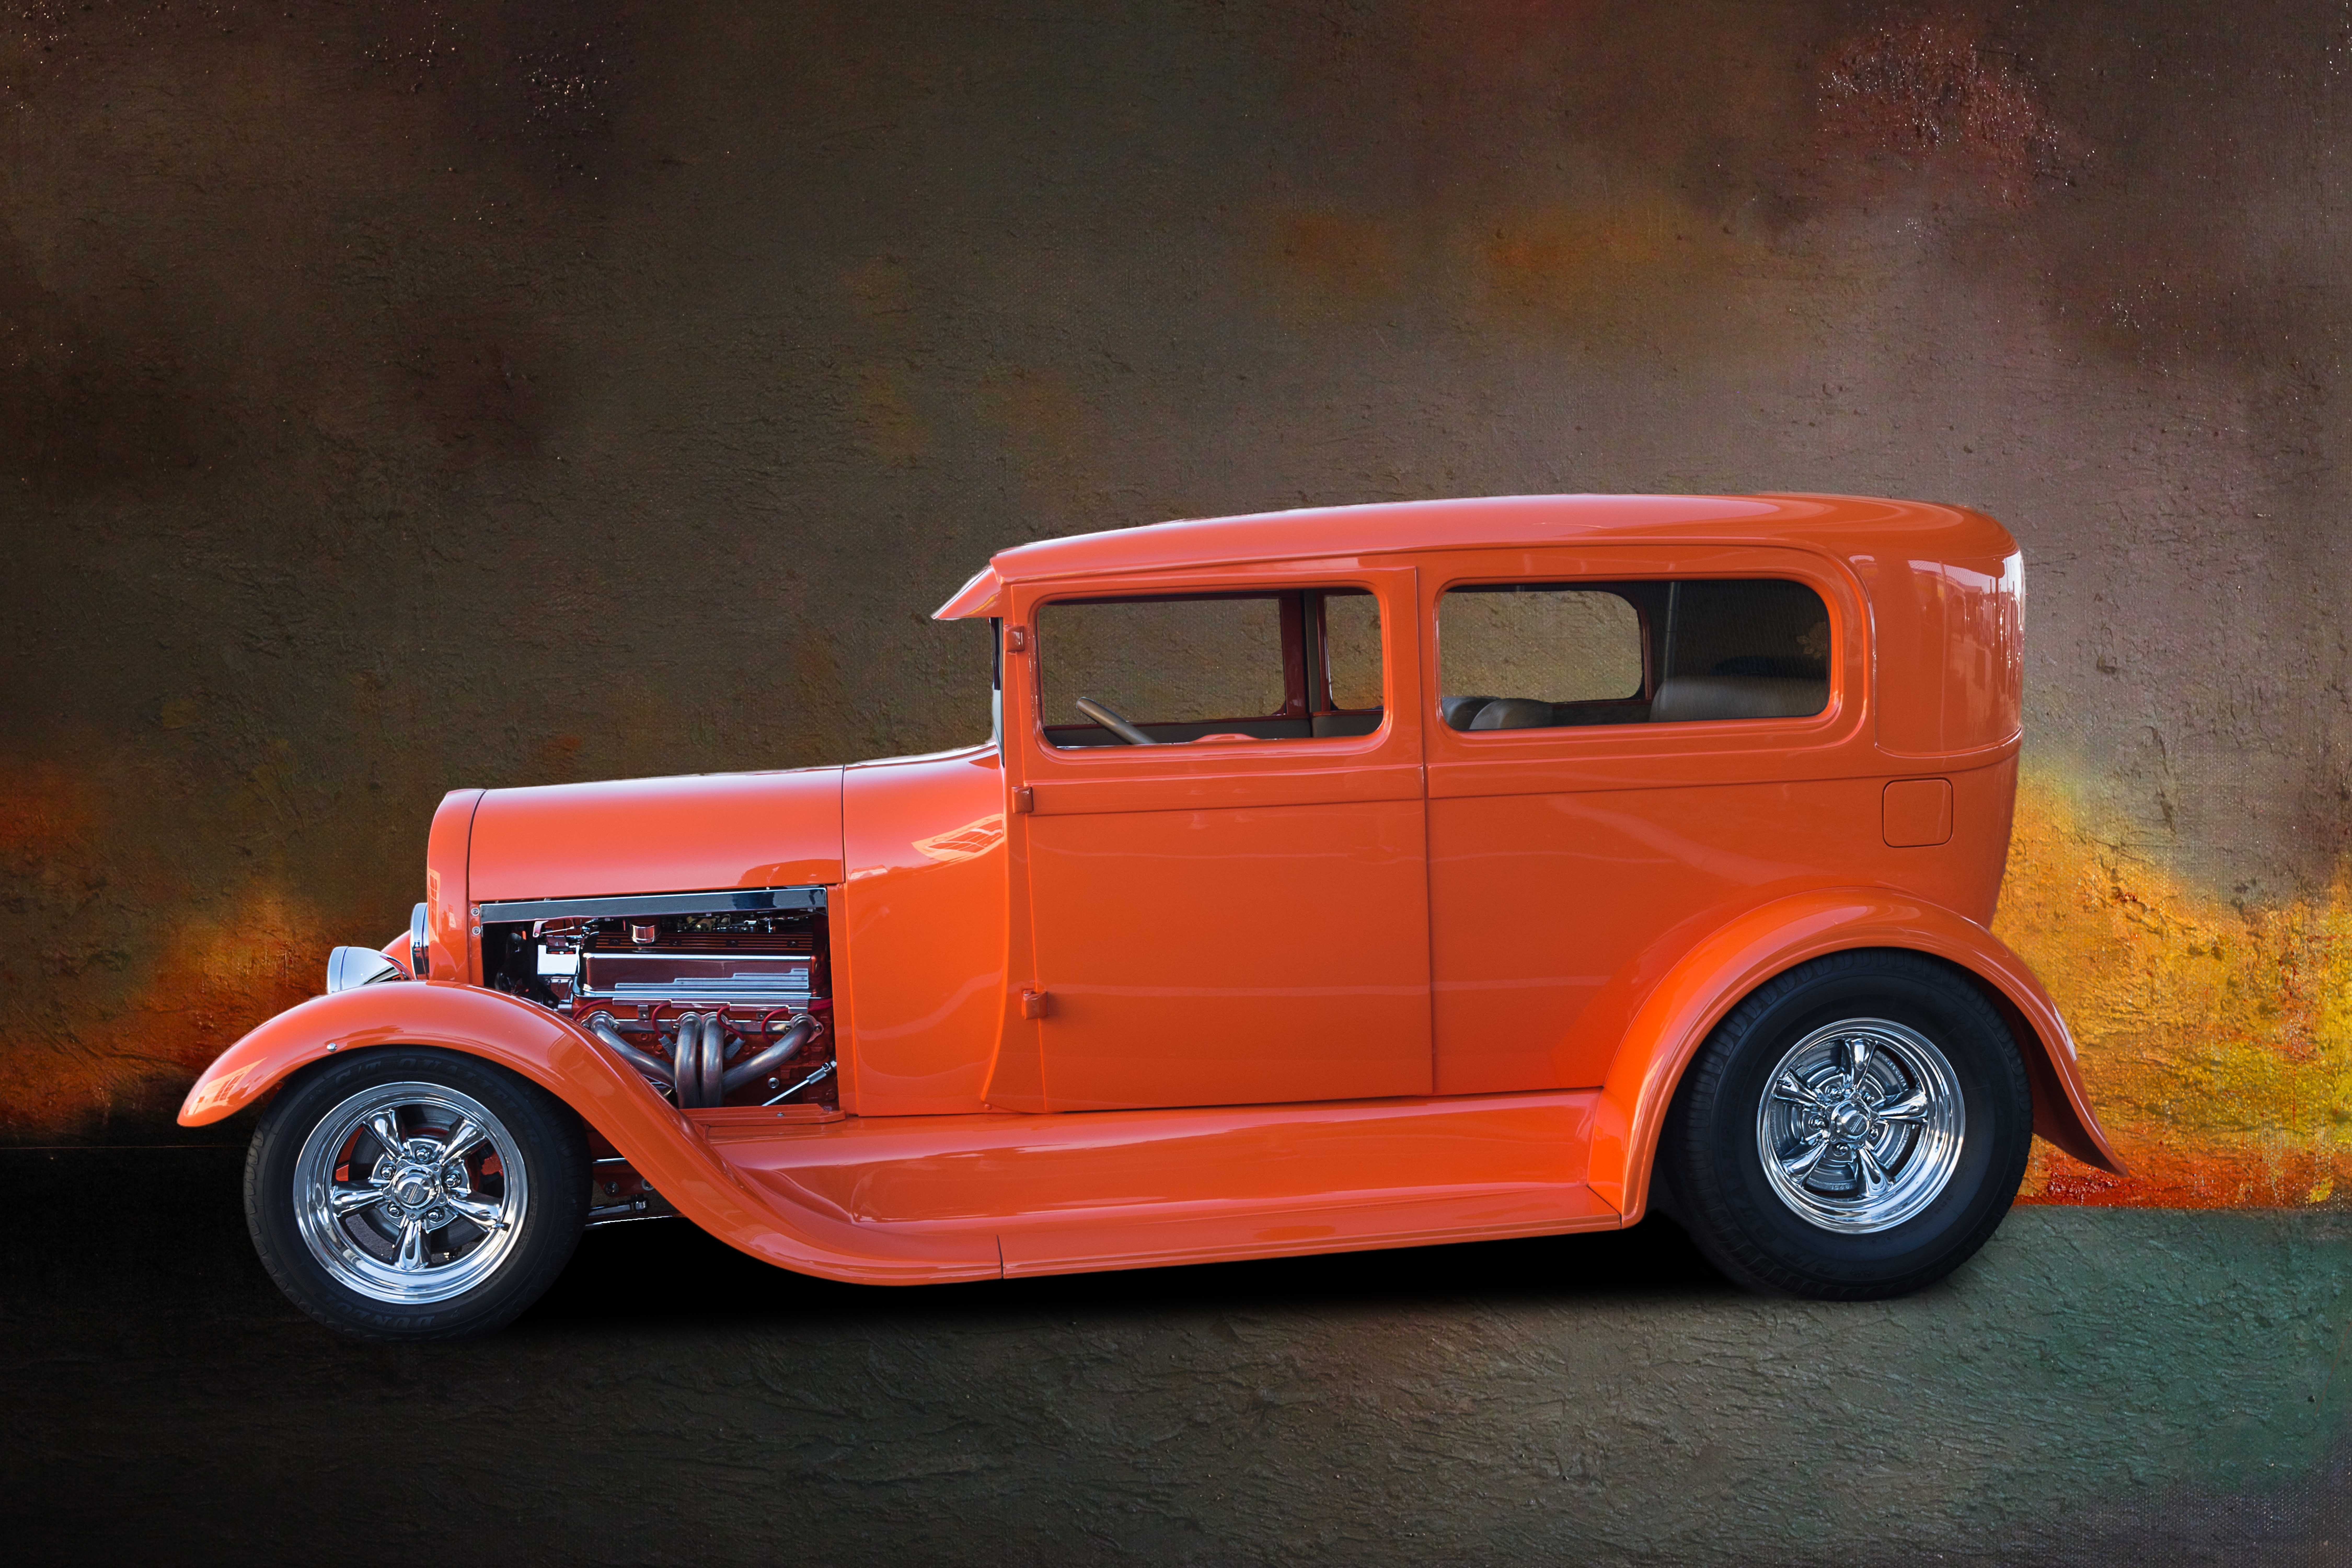
car, wheel, vehicle, auto, motor vehicle, vintage car, ford, dodge, chevy, antique car, hot rod, model car, land vehicle, touring car, automobile make, compact car, automotive design, luxury vehicle